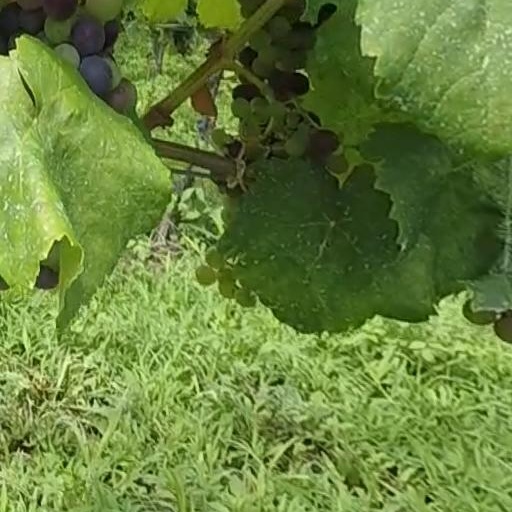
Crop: grape